Eryc Taylor Dance

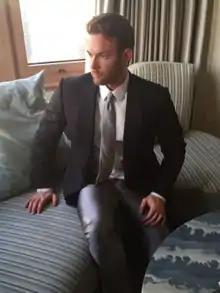
Eryc Taylor

Since its founding, ETD has produced annual performances showcasing works by Taylor as well young new choreographers, provided summer classes to aspiring dancers, and conducted dance and movement therapy programs for challenged adults and youth.